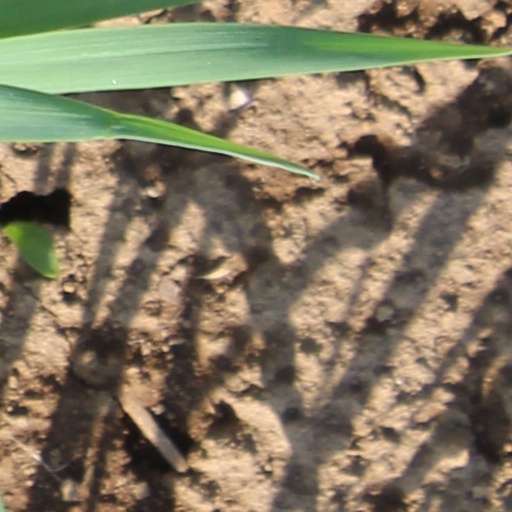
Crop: wheat